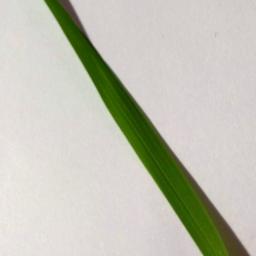
Label: Rice___Healthy